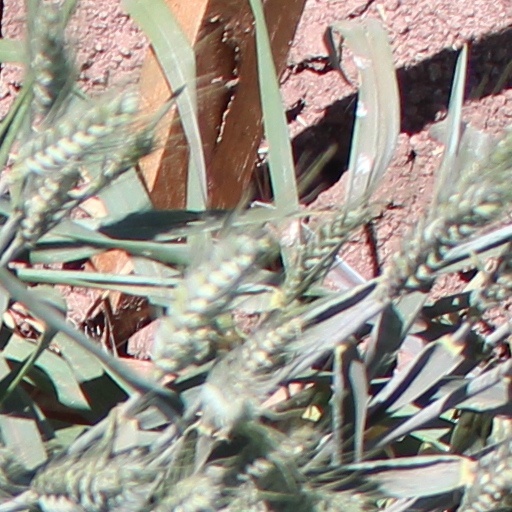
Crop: wheat